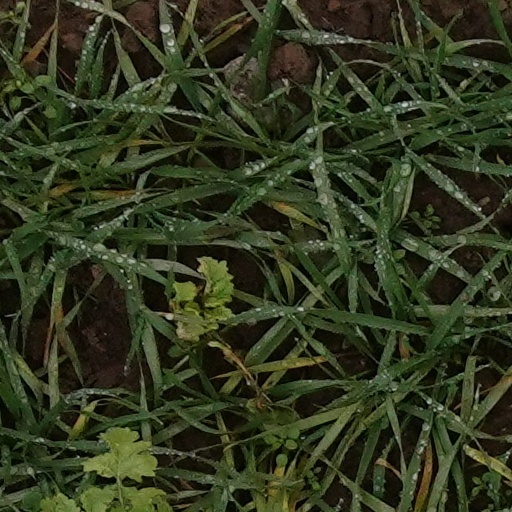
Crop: wheat